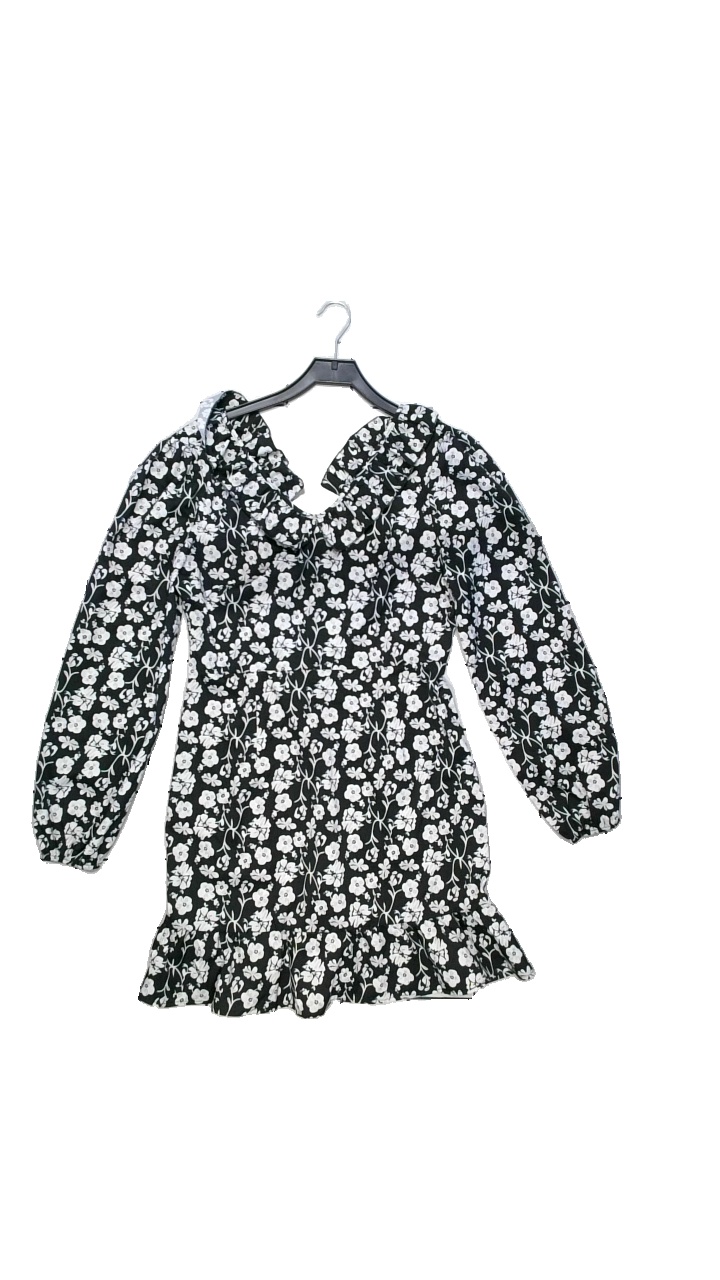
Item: Dress (Ladies)
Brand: Shein
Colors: Multicolor, Black, White, Brown
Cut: Loose, Regular
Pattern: Floral print
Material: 100% polyester
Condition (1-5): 4
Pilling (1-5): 4
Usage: Reuse
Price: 50-100